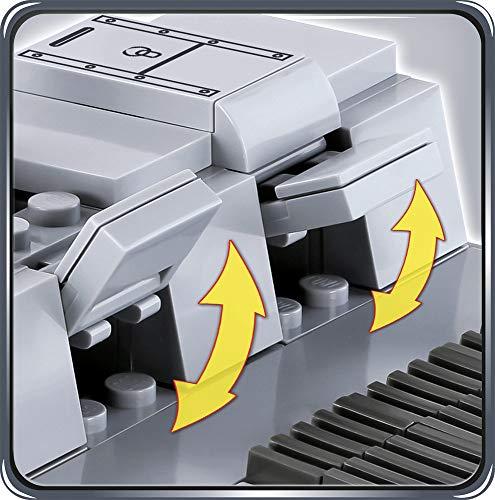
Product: COBI Historical Collection Sturmpanzerwagen A7V Tank
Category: Toys & Games | Hobbies | Models & Model Kits | Model Kits
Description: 575 high-quality blocks.
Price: $49.80
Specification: ProductDimensions:19.7x2.6x12inches|ItemWeight:1.76pounds|ShippingWeight:2.16pounds(Viewshippingratesandpolicies)|ASIN:B07QS4FSYZ|Itemmodelnumber:2982|Manufacturerrecommendedage:8-15years